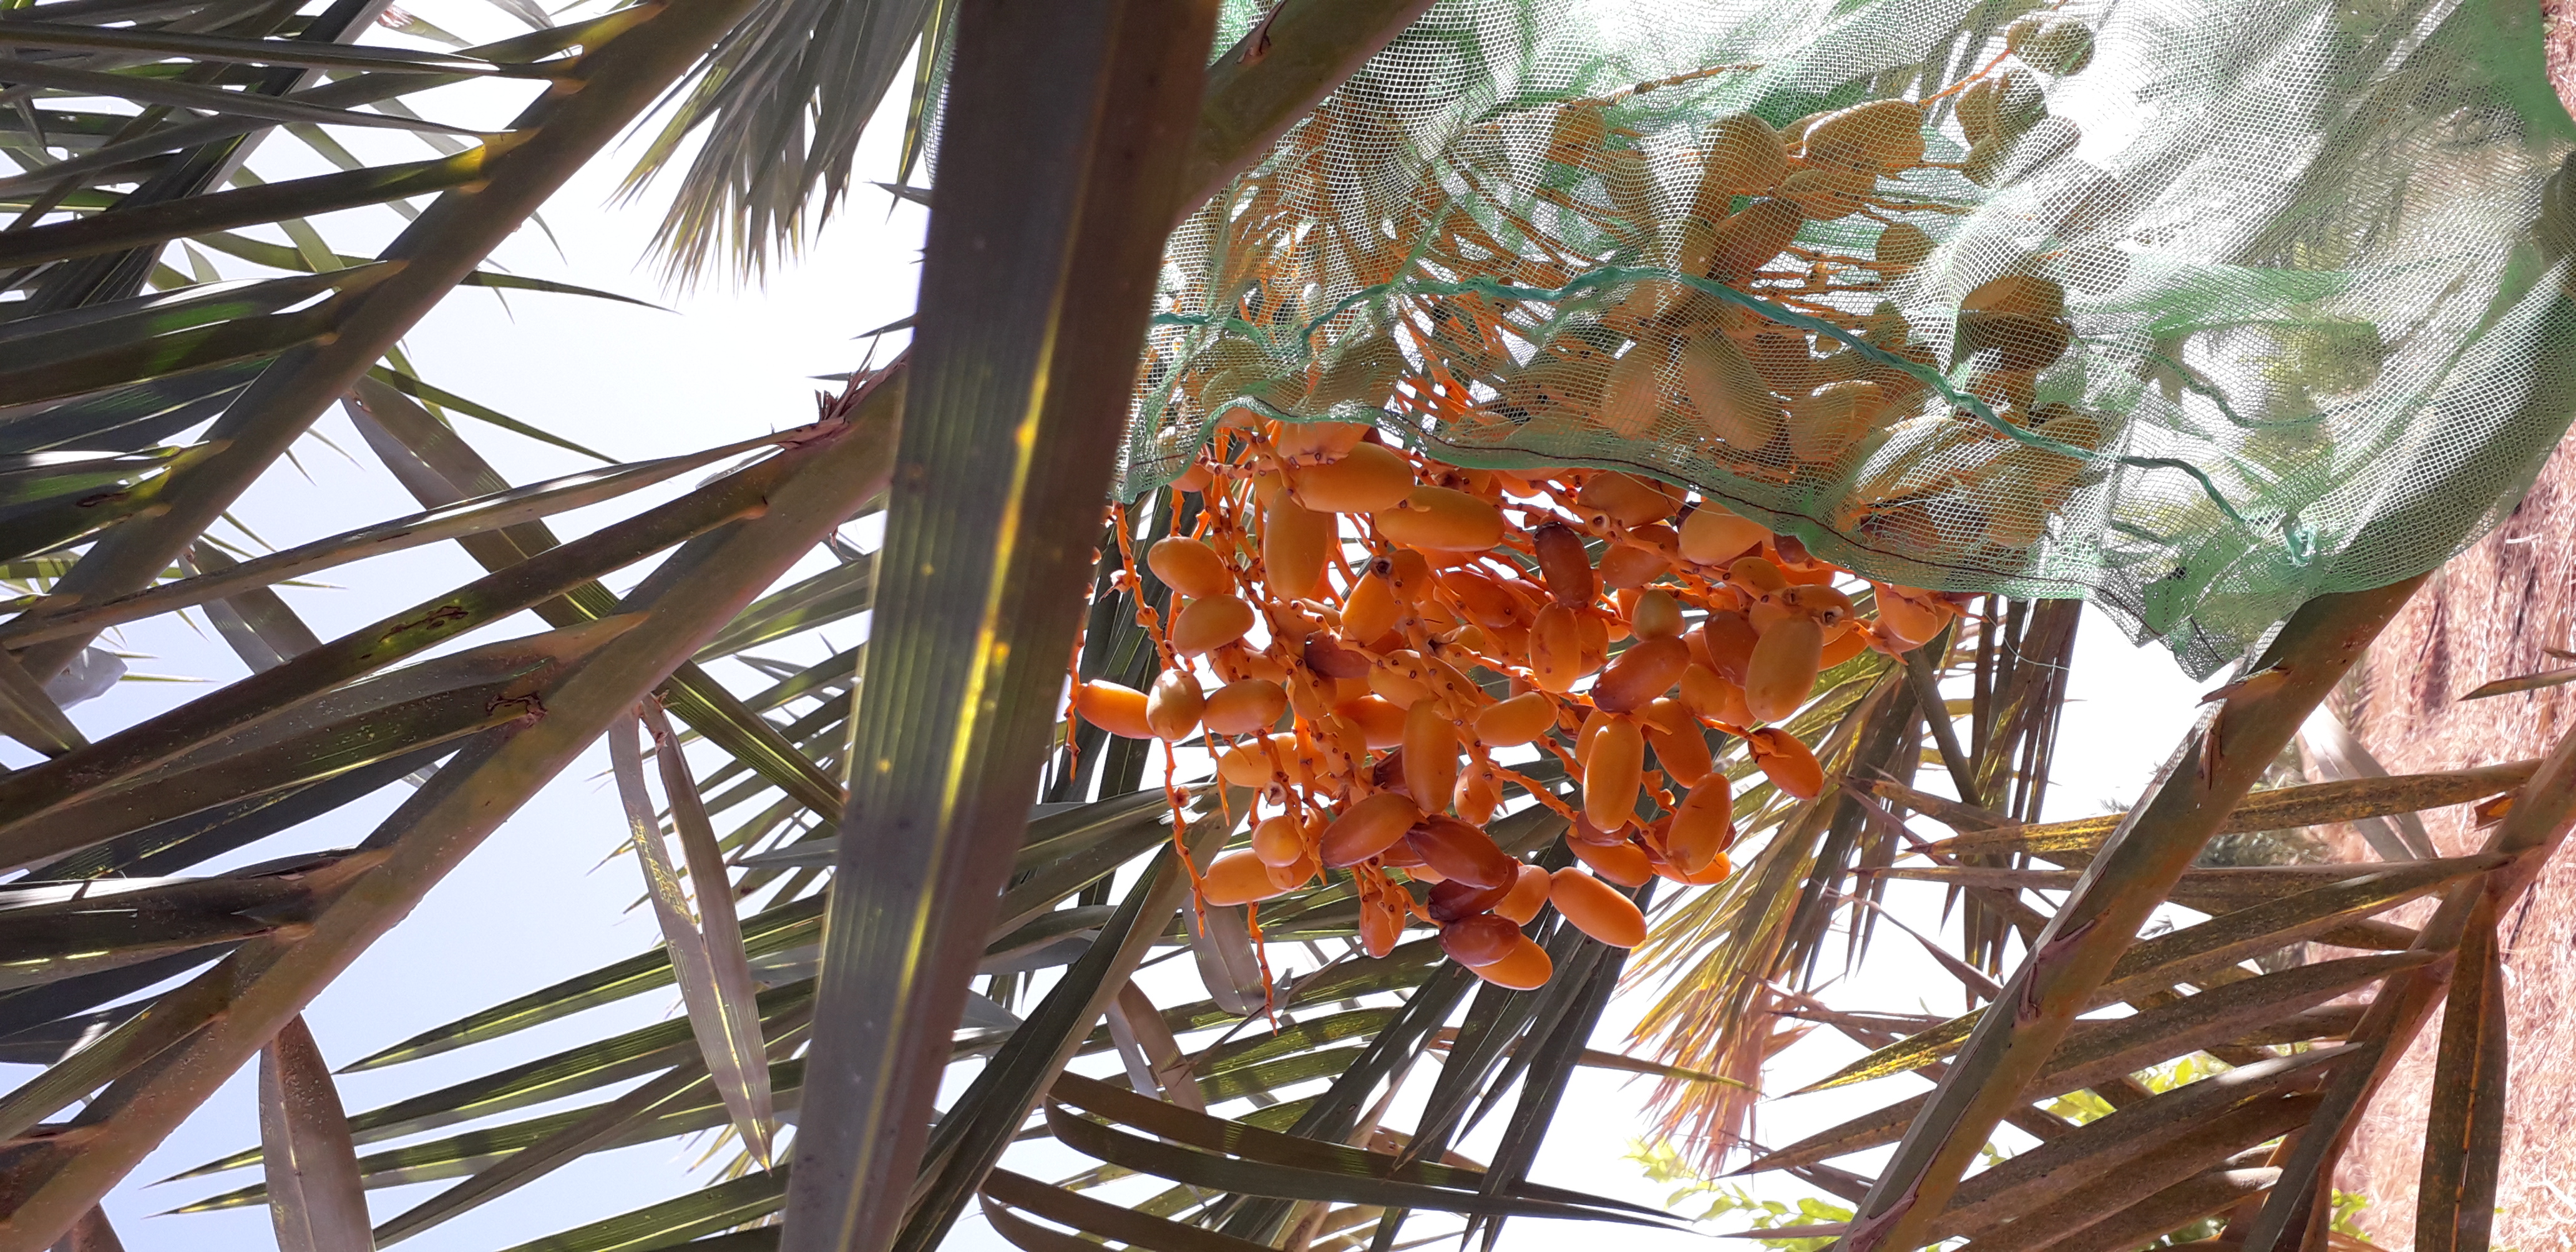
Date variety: kholt